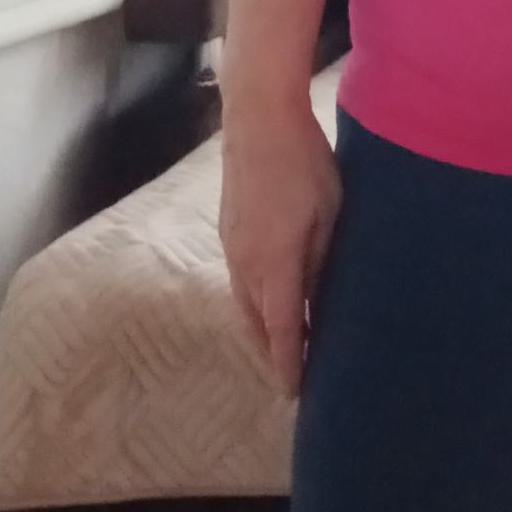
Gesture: no_gesture